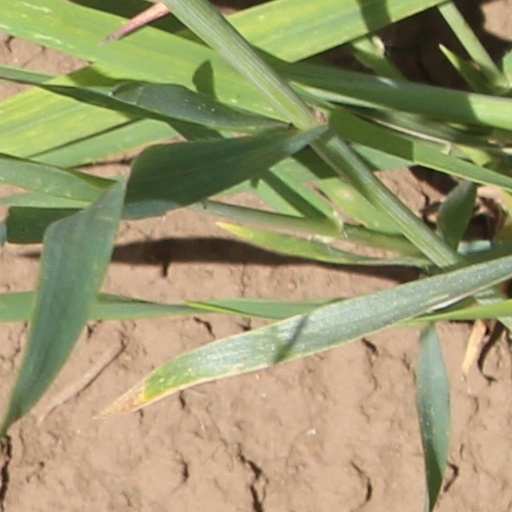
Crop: wheat